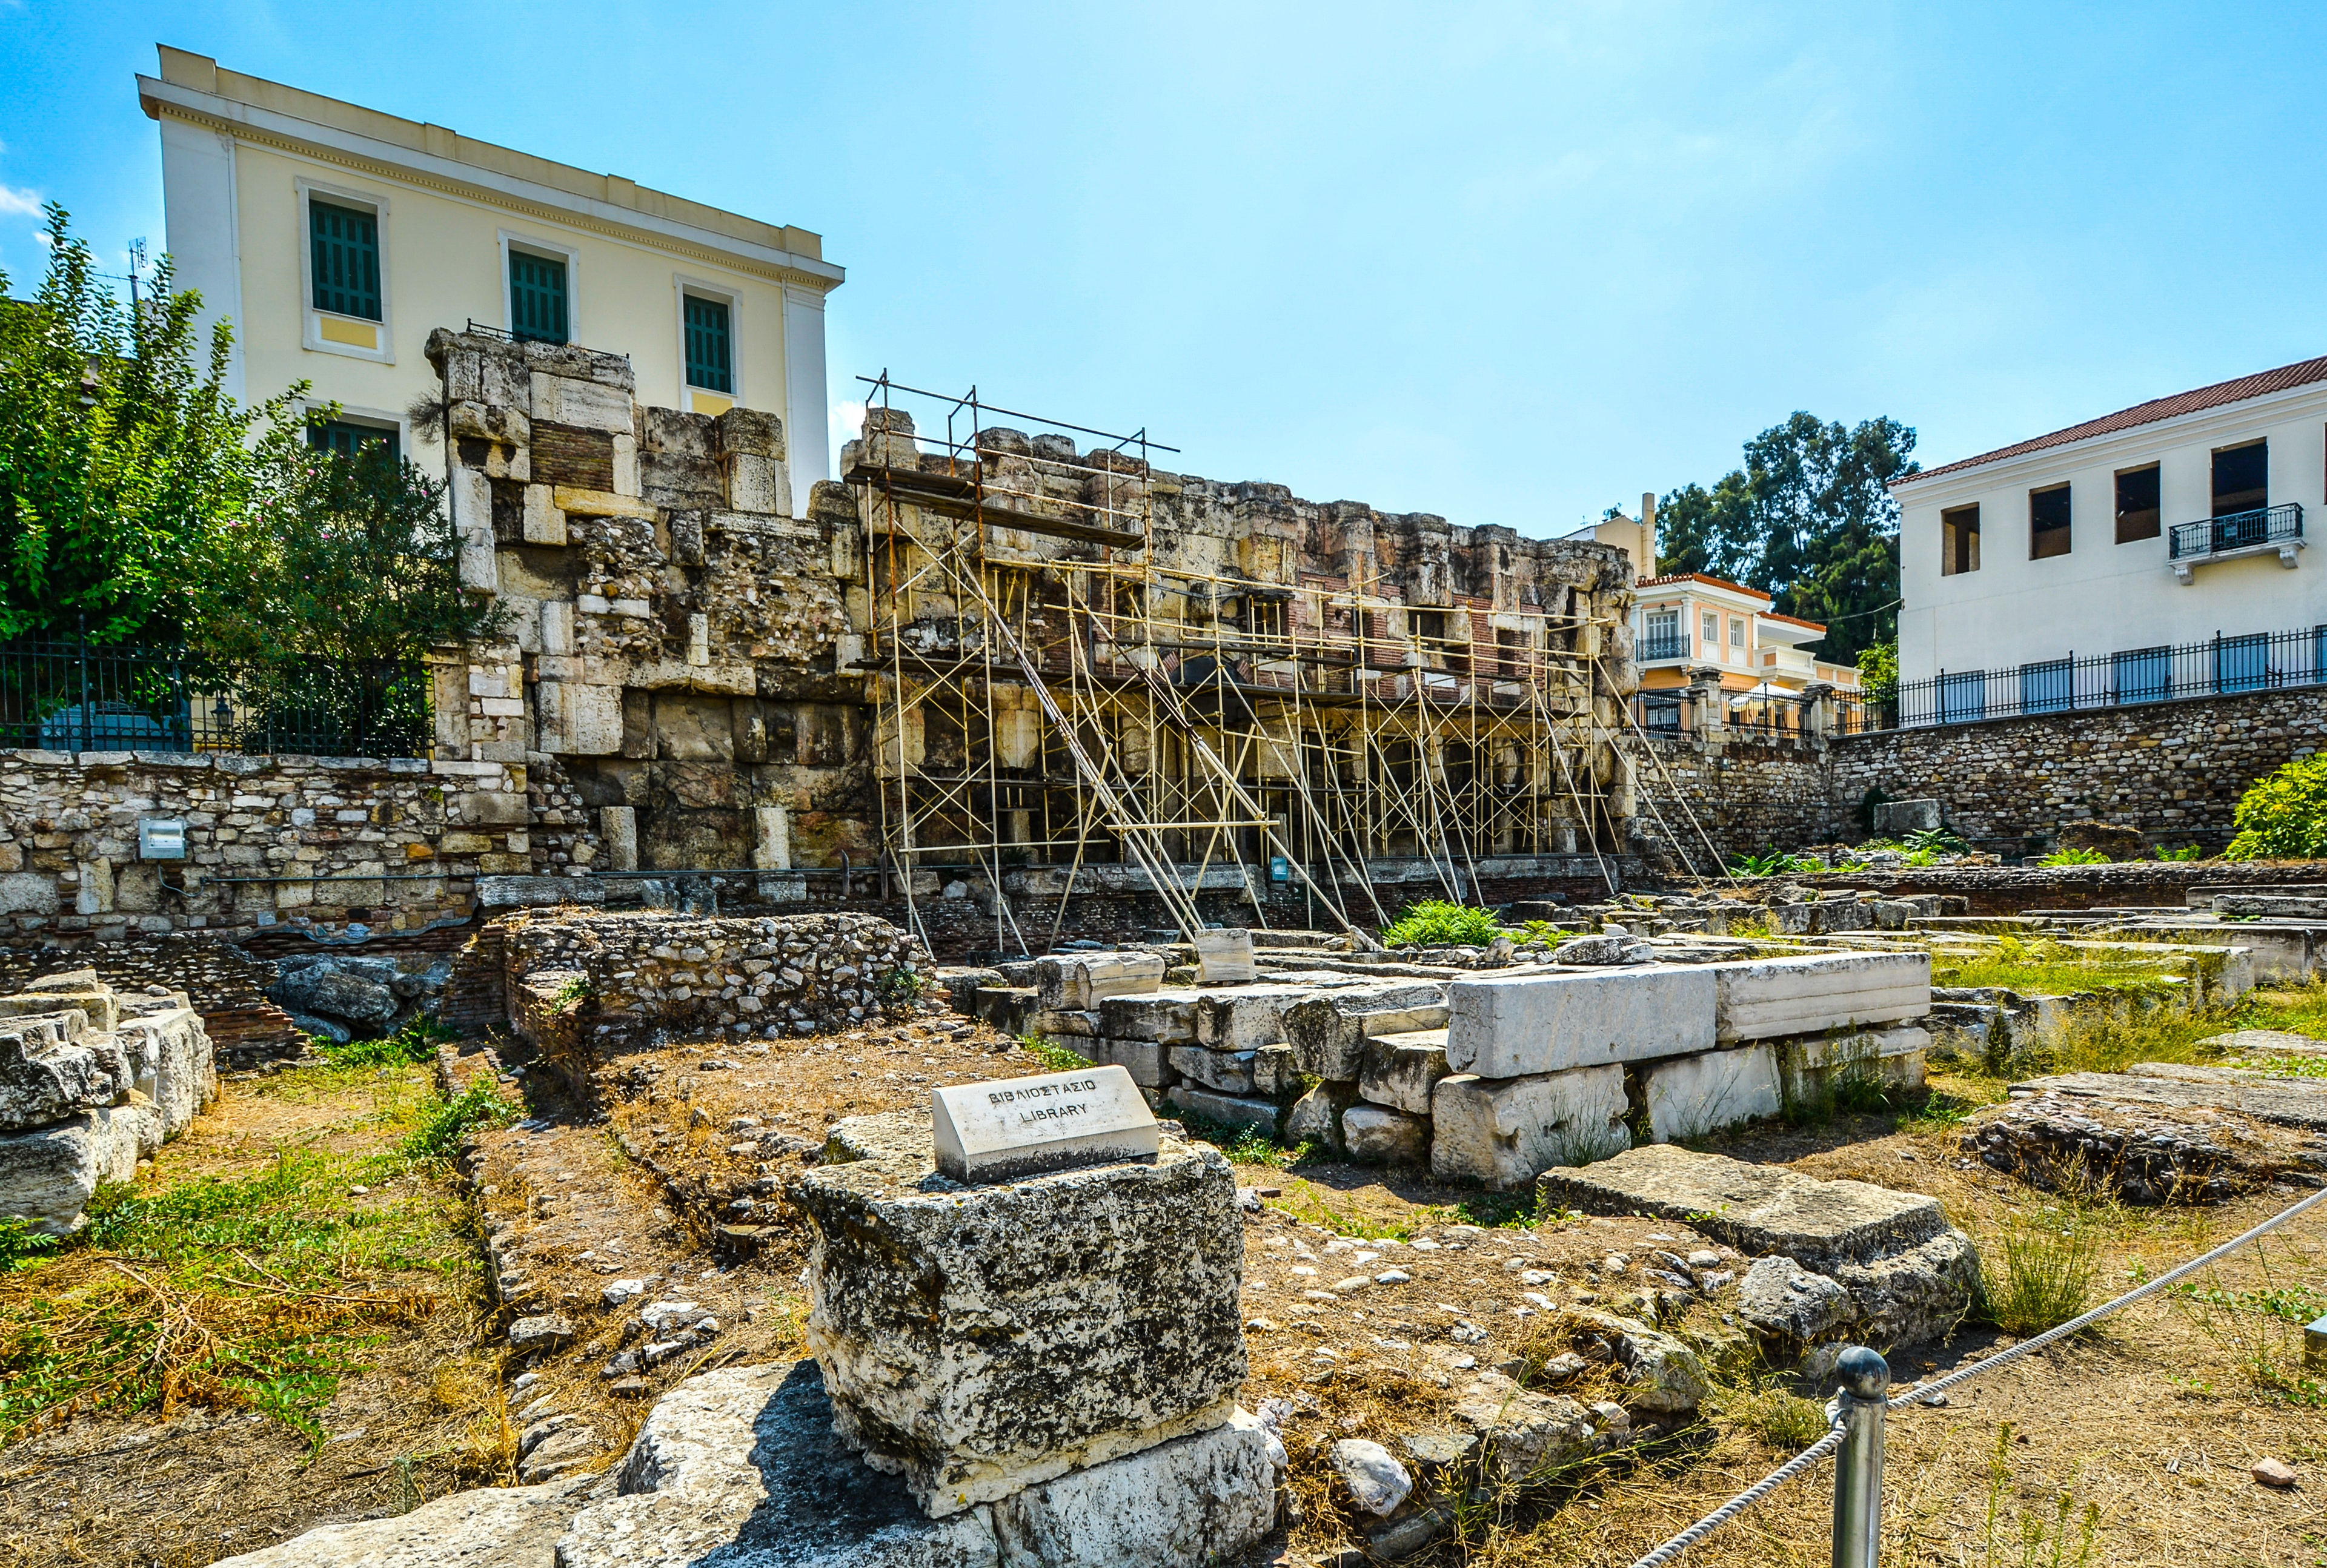
architecture, town, wall, travel, greek, ancient, library, ruins, greece, history, crumbling, estate, athens, agora, neighbourhood, ancient history, residential area, human settlement